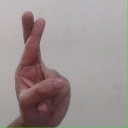
अक्षर: र